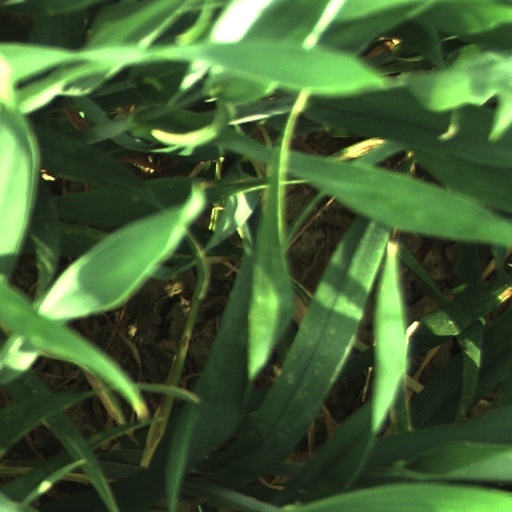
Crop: wheat